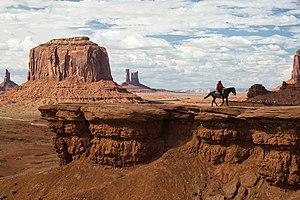
Le John Ford Point dans Monument Valley. Monument Valley est un parc tribal Navajo situé sur la frontière entre l'Arizona (au sud) et l'Utah (au nord), aux États-Unis.
La Prisonnière du désert est un western américain de John Ford, sorti en 1956, avec dans les rôles principaux John Wayne, Jeffrey Hunter et Natalie Wood.
Monument Valley est un site naturel américain situé à la frontière entre l'Arizona et l'Utah, proche du Four Corners.